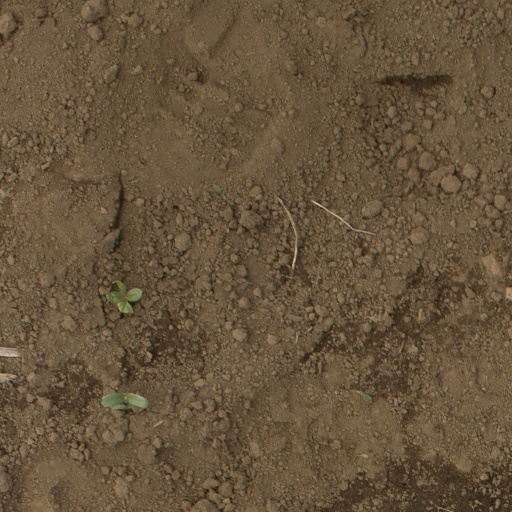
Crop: Jerusalem artichoke